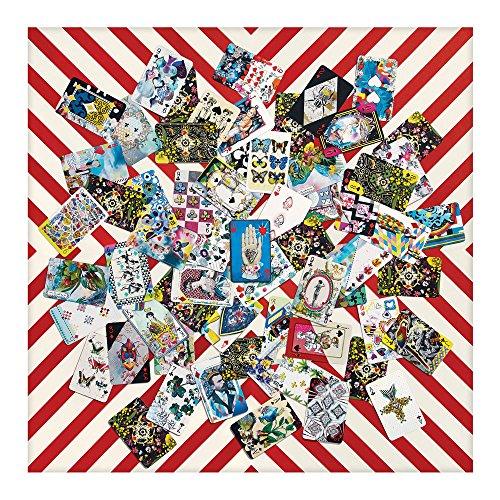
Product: Christian Lacroix Maison De Jeu 250 Piece 2 Sided Puzzle
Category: Toys & Games | Puzzles | Jigsaw Puzzles
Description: Pieces: 250.
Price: $19.88
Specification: ProductDimensions:9x2.4x9inches|ItemWeight:1.5pounds|ShippingWeight:1.5pounds(Viewshippingratesandpolicies)|ASIN:0735354715|Manufacturerrecommendedage:13yearsandup